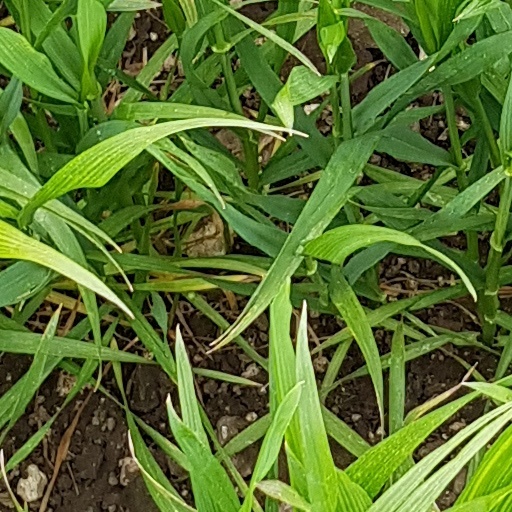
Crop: wheat